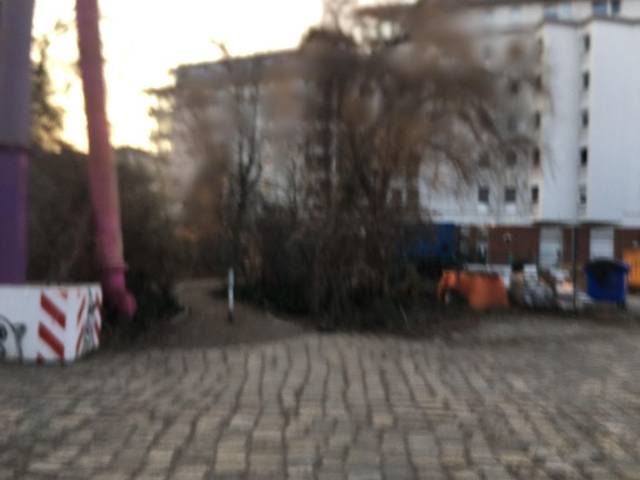
Region: Germany
Coordinates: 52.554, 13.379